Al Anbar Governorate

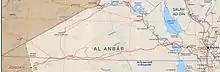
The main cities of Al Anbar

In the 1920s, the governorate had a population of 250,000, as did Baghdad, out of a total population of 2 million in Iraq. Today there are 9 million people living in Baghdad, among them a million Anbari people in the city and suburbs; their origins are the people of the Al-Anbar tribes that have moved to Baghdad during the past 500 years and their recent migrations there during the 1920s and 1930s.